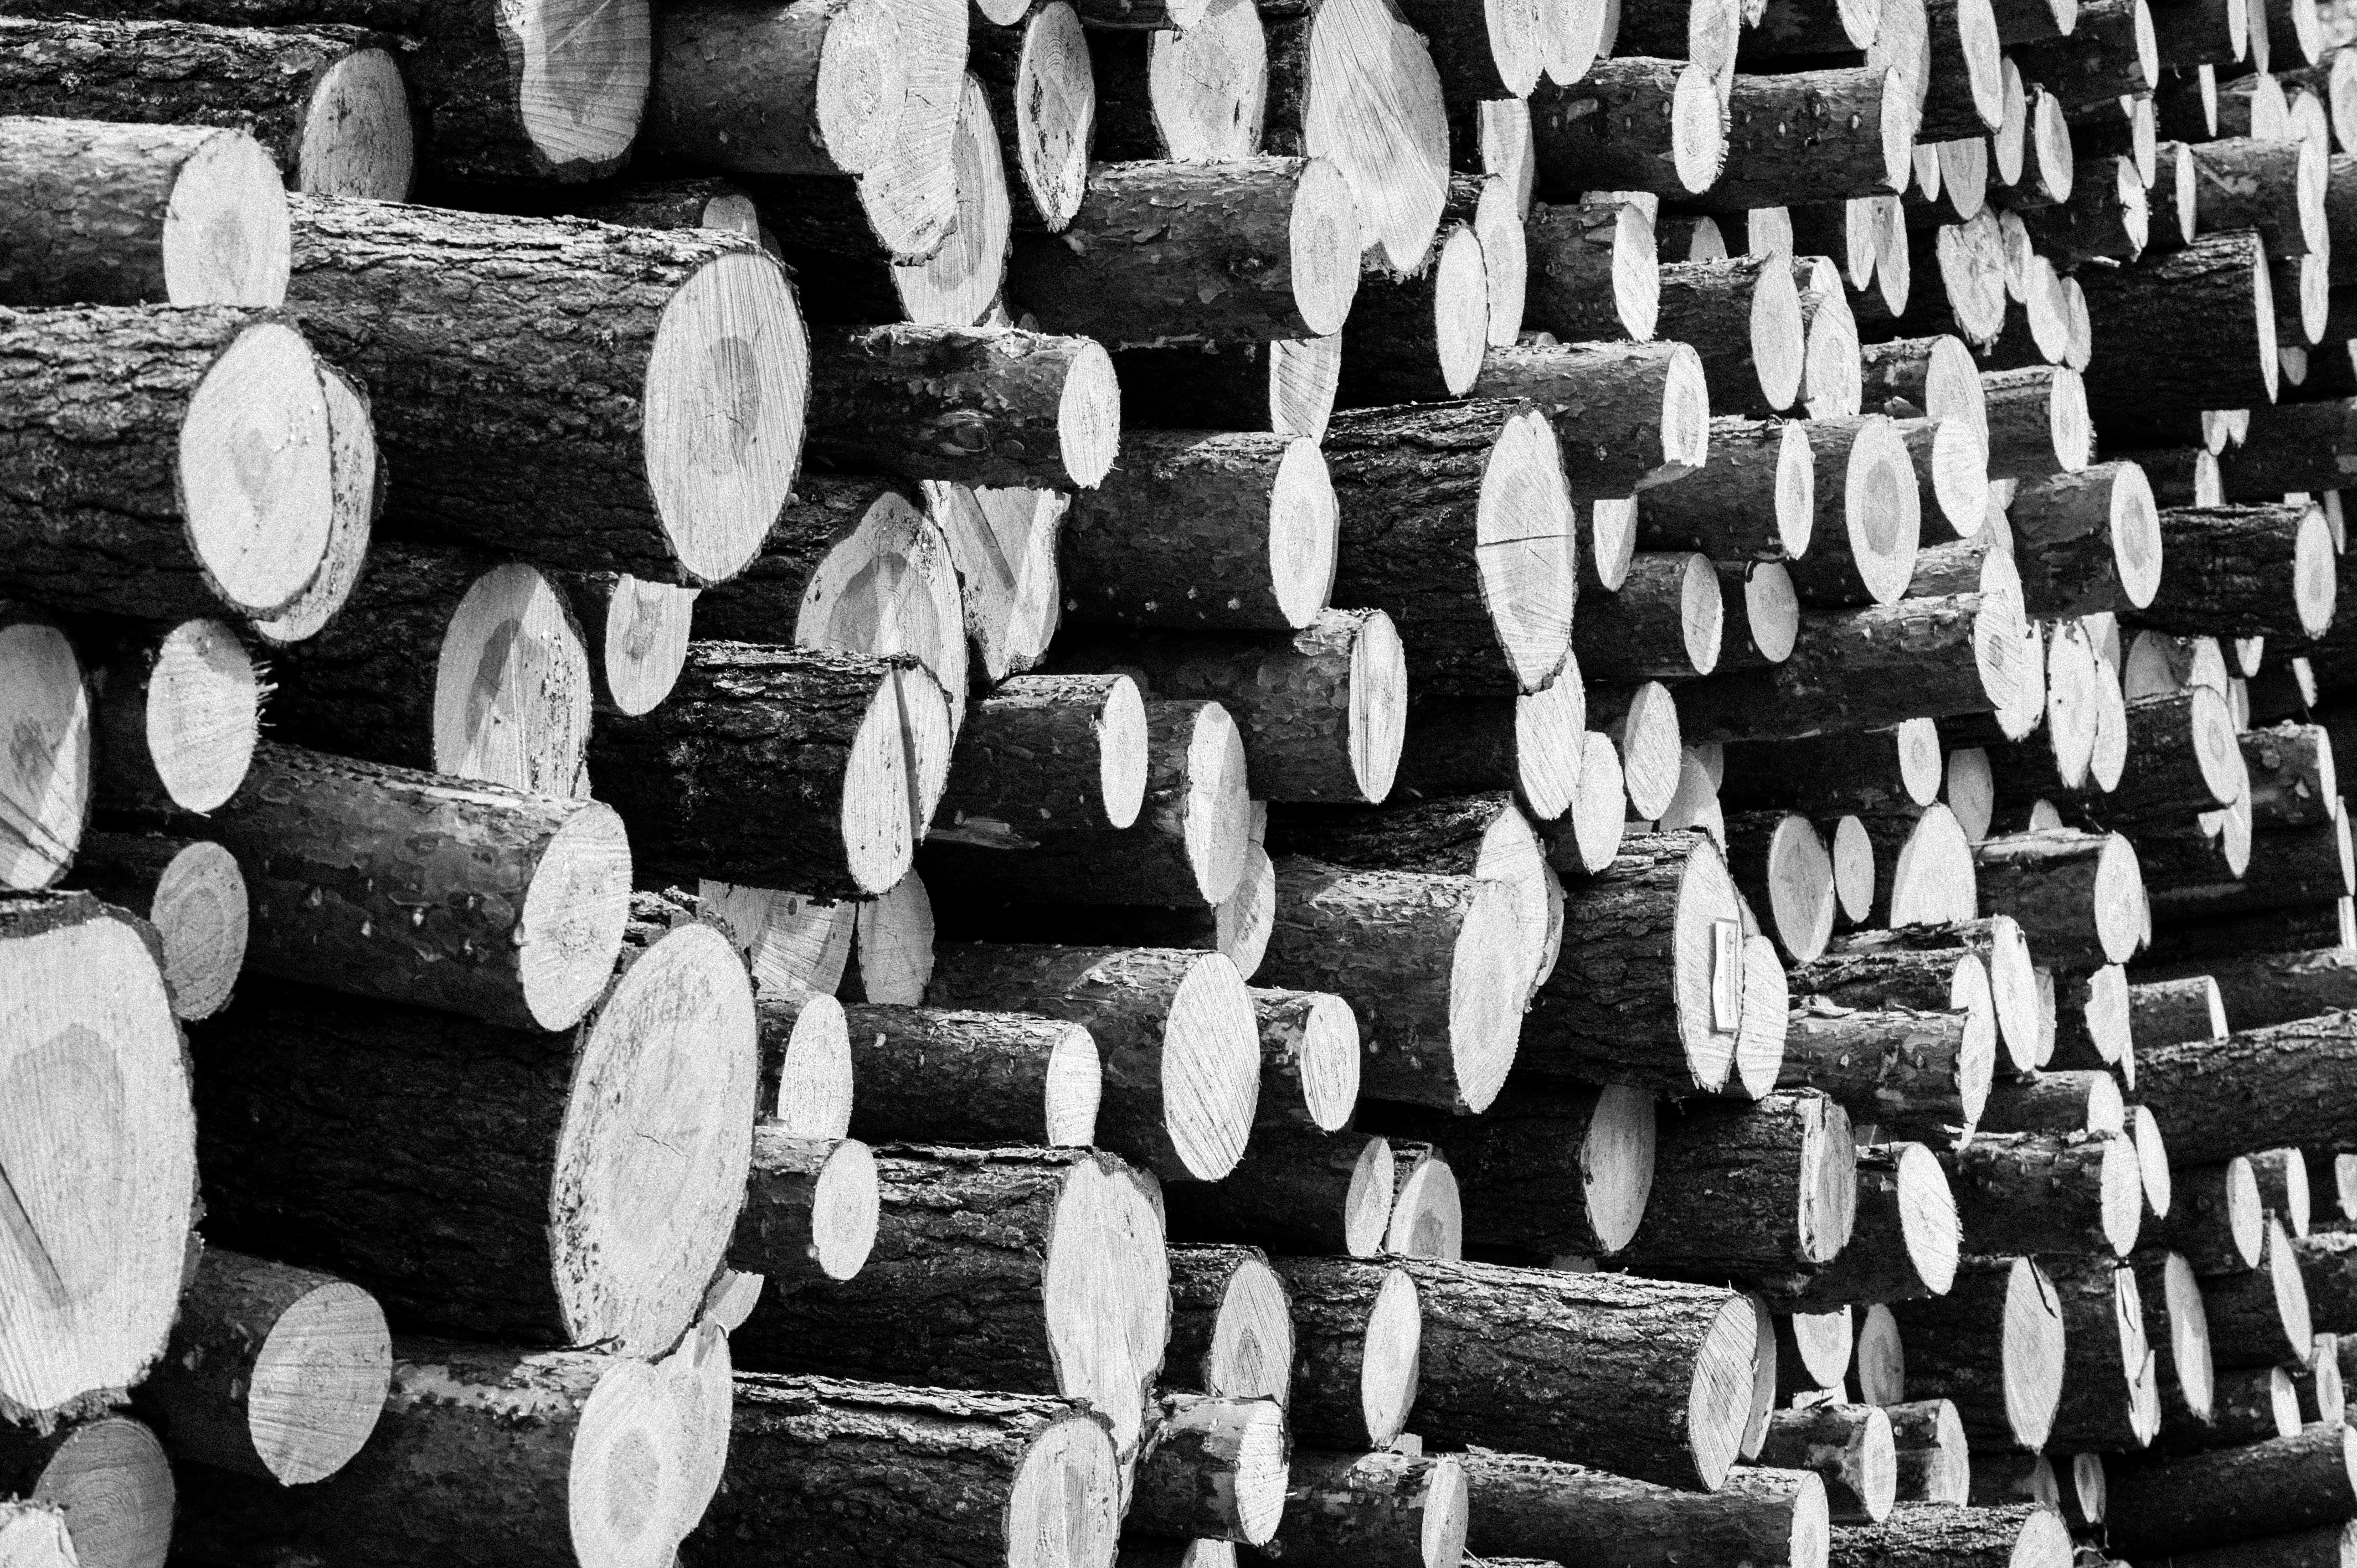
nature, forest, black and white, people, wood, photography, round, crowd, black, monochrome, trees, temple, monochrome photography, ancient history